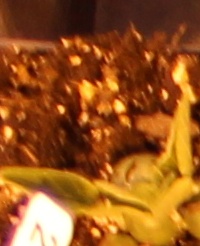
Label: Soybean